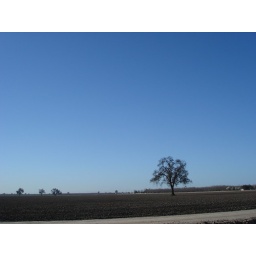
lonely tree in field